Annadammula Anubandham

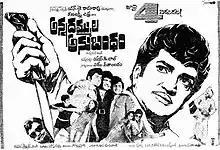
Theatrical release poster

Annadammula Anubandham is 1975 Indian Telugu-language action drama film, produced by the makeup artist M. Peethambaram and directed by S. D. Lal. The film stars N. T. Rama Rao, Murali Mohan, Nandamuri Balakrishna, Latha, and music composed by Chakravarthy. It is a remake of the Hindi film "Yaadon Ki Baaraat" (1973). The film was a box office hit.